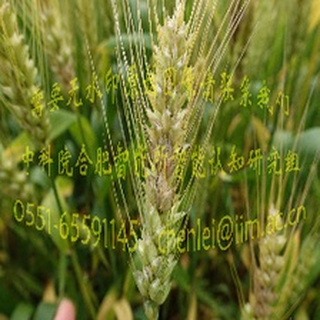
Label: wheat_fusarium_head_blight